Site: brandenburg
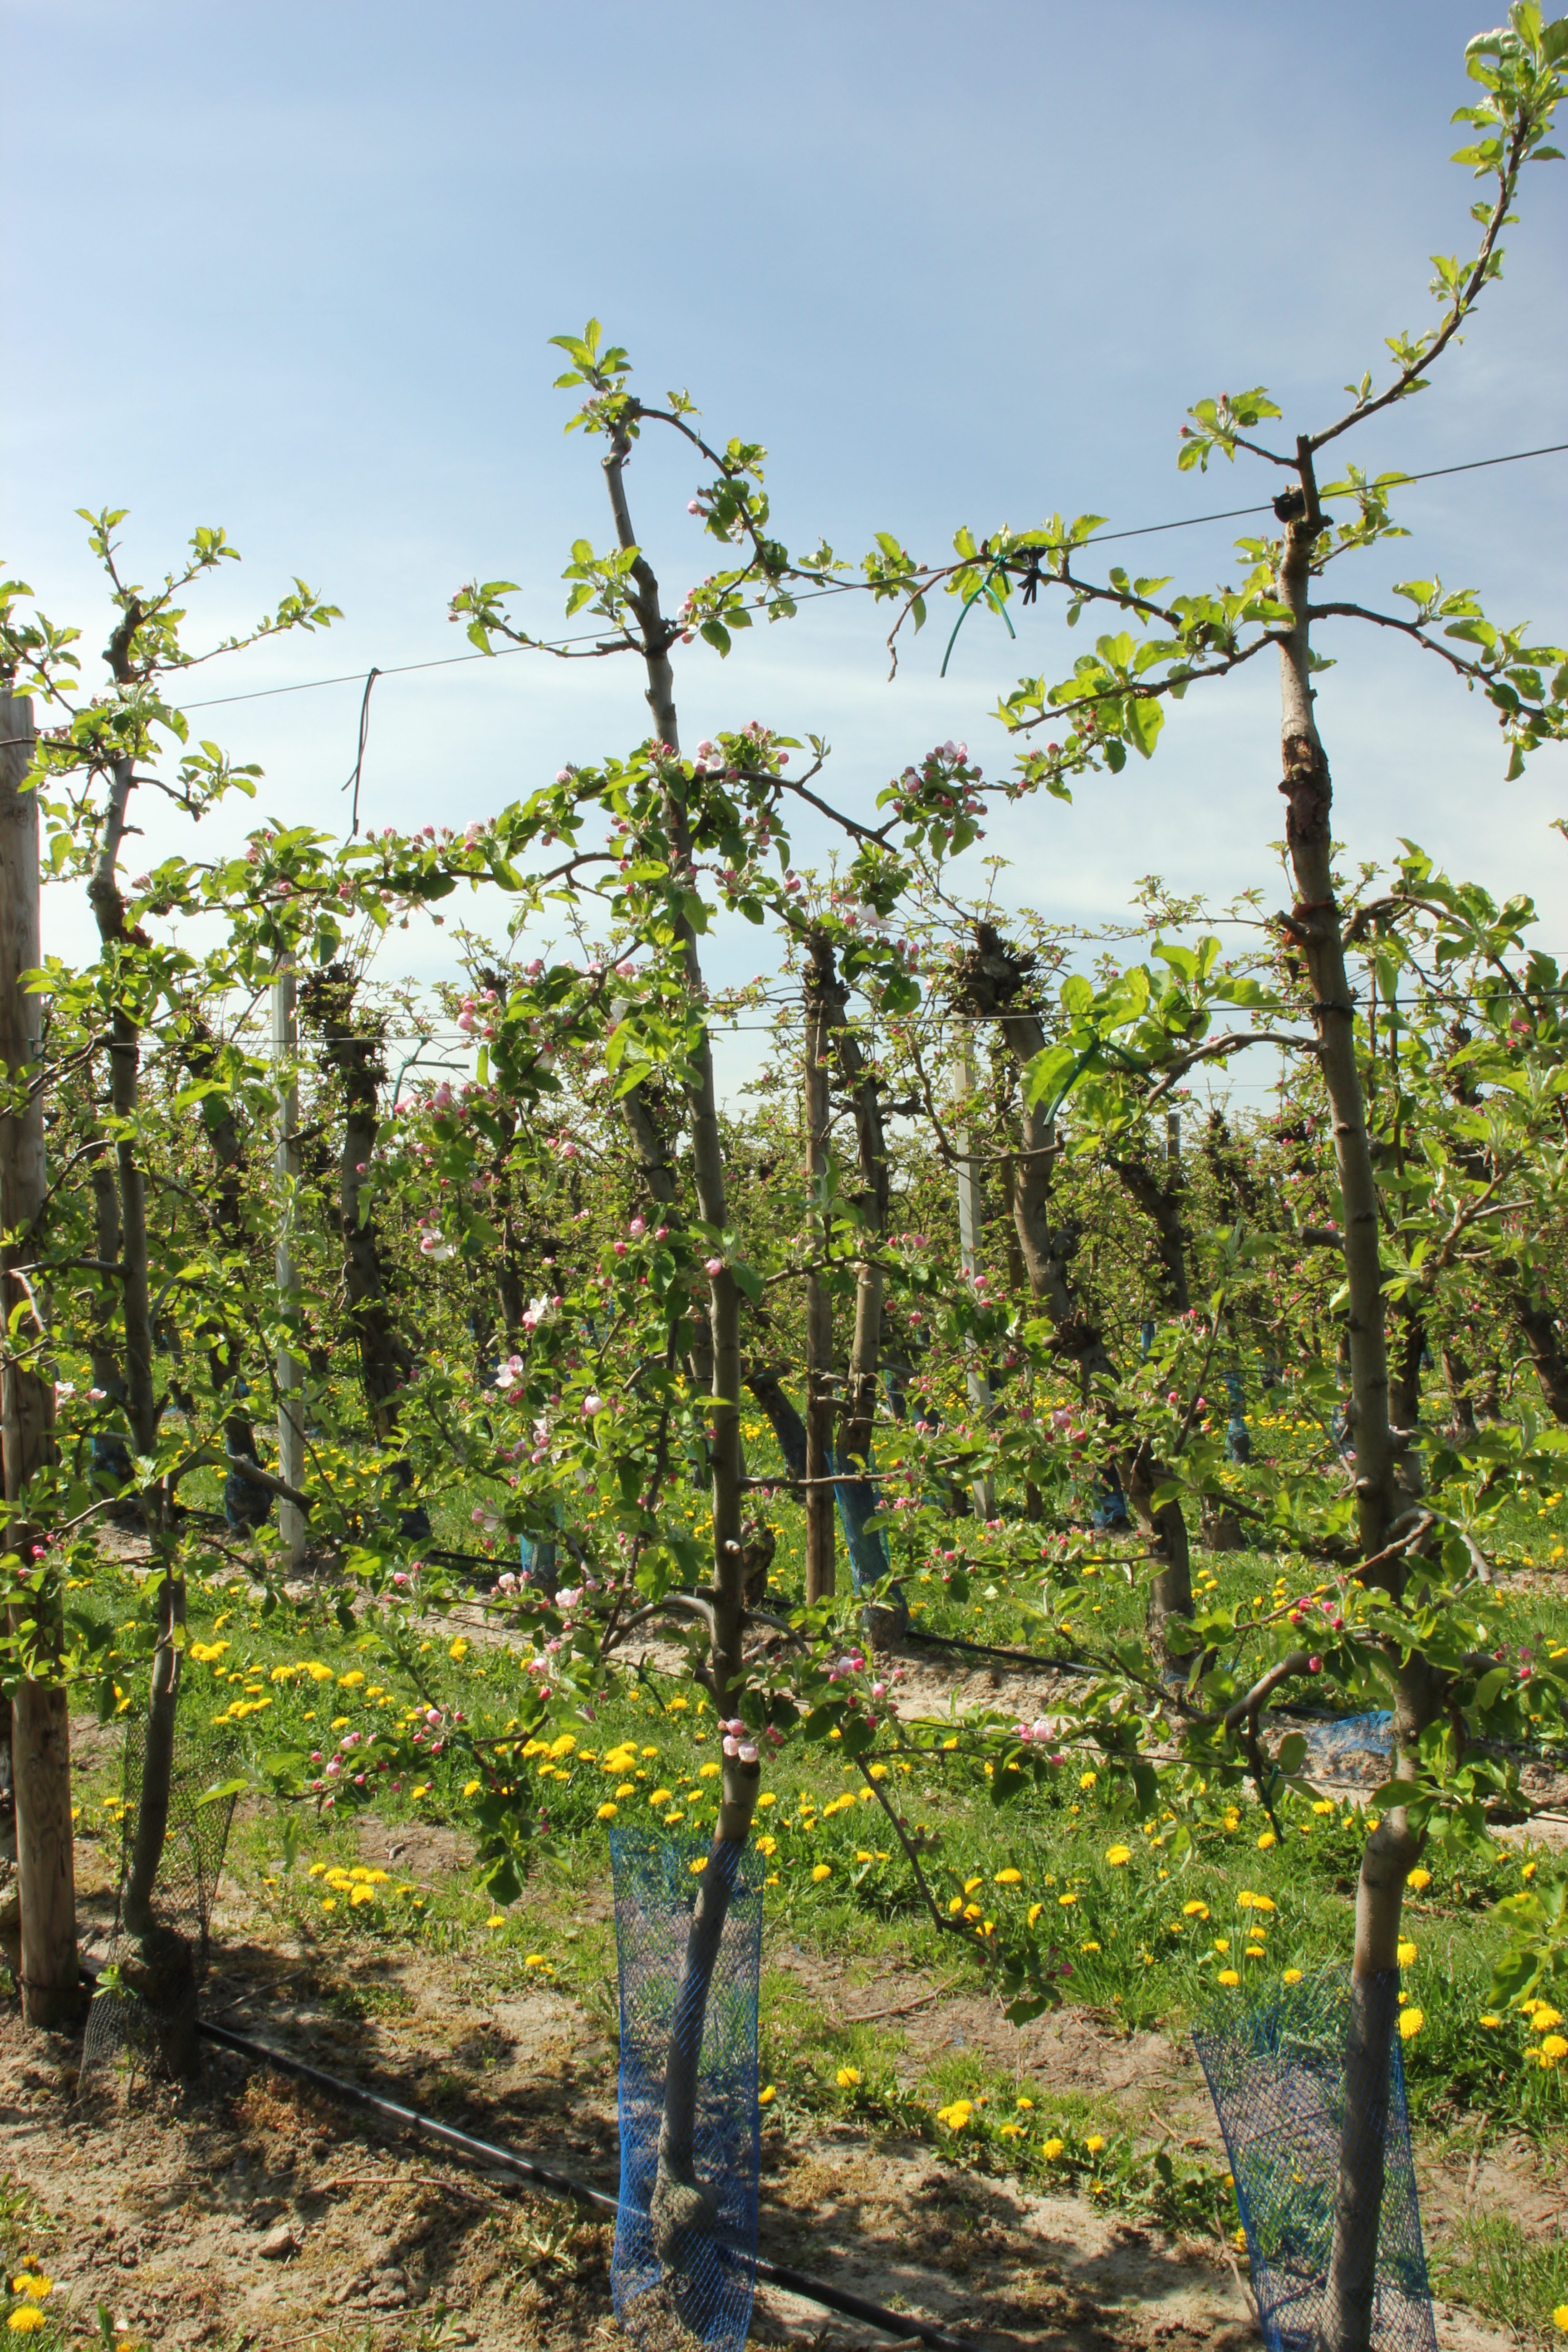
Growth stage (BBCH 57): Inflorescence emergence